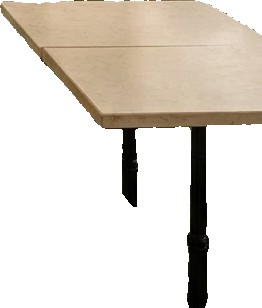
Surface category: table